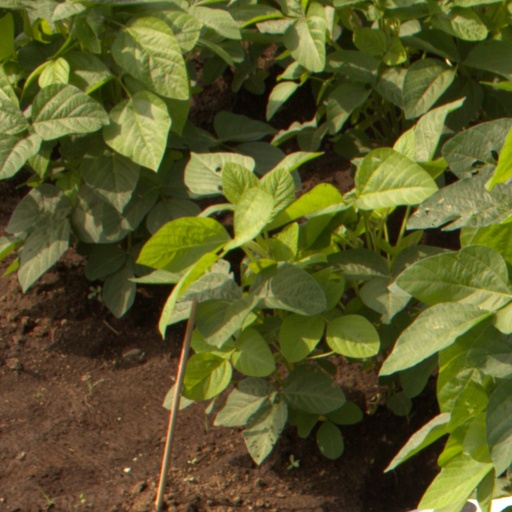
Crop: soybean